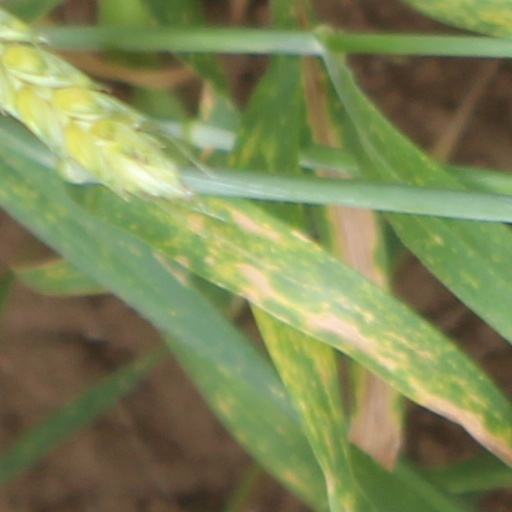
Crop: wheat